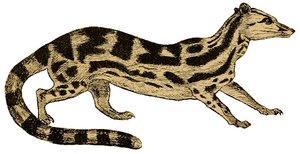
Les Prionodontidés sont une famille de mammifères carnivores du sous-ordre des féliformes. Cette famille était auparavant considérée comme une sous-famille des viverridés jusqu'à ce qu'une étude de 2007 la place à la base des féliformes près des félidés.